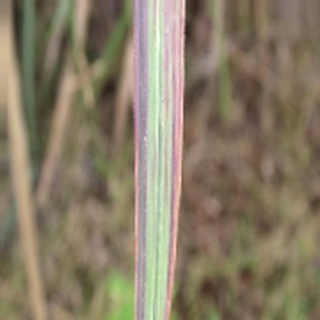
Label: sugarcane_bacterial_blight